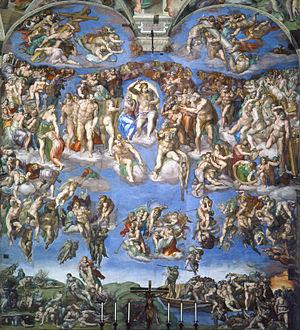
L'eschatologie chrétienne est une composante de la théologie chrétienne qui étudie les croyances religieuses concernant les fins dernières. Apparu au XIXᵉ siècle dans la langue théologique et universitaire, le terme « eschatologie » désigne ce qui traite des choses dernières : d'abord la mort, puis par extension les événements derniers et tout ce qui les concerne, notamment la « fin du monde ».